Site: brandenburg
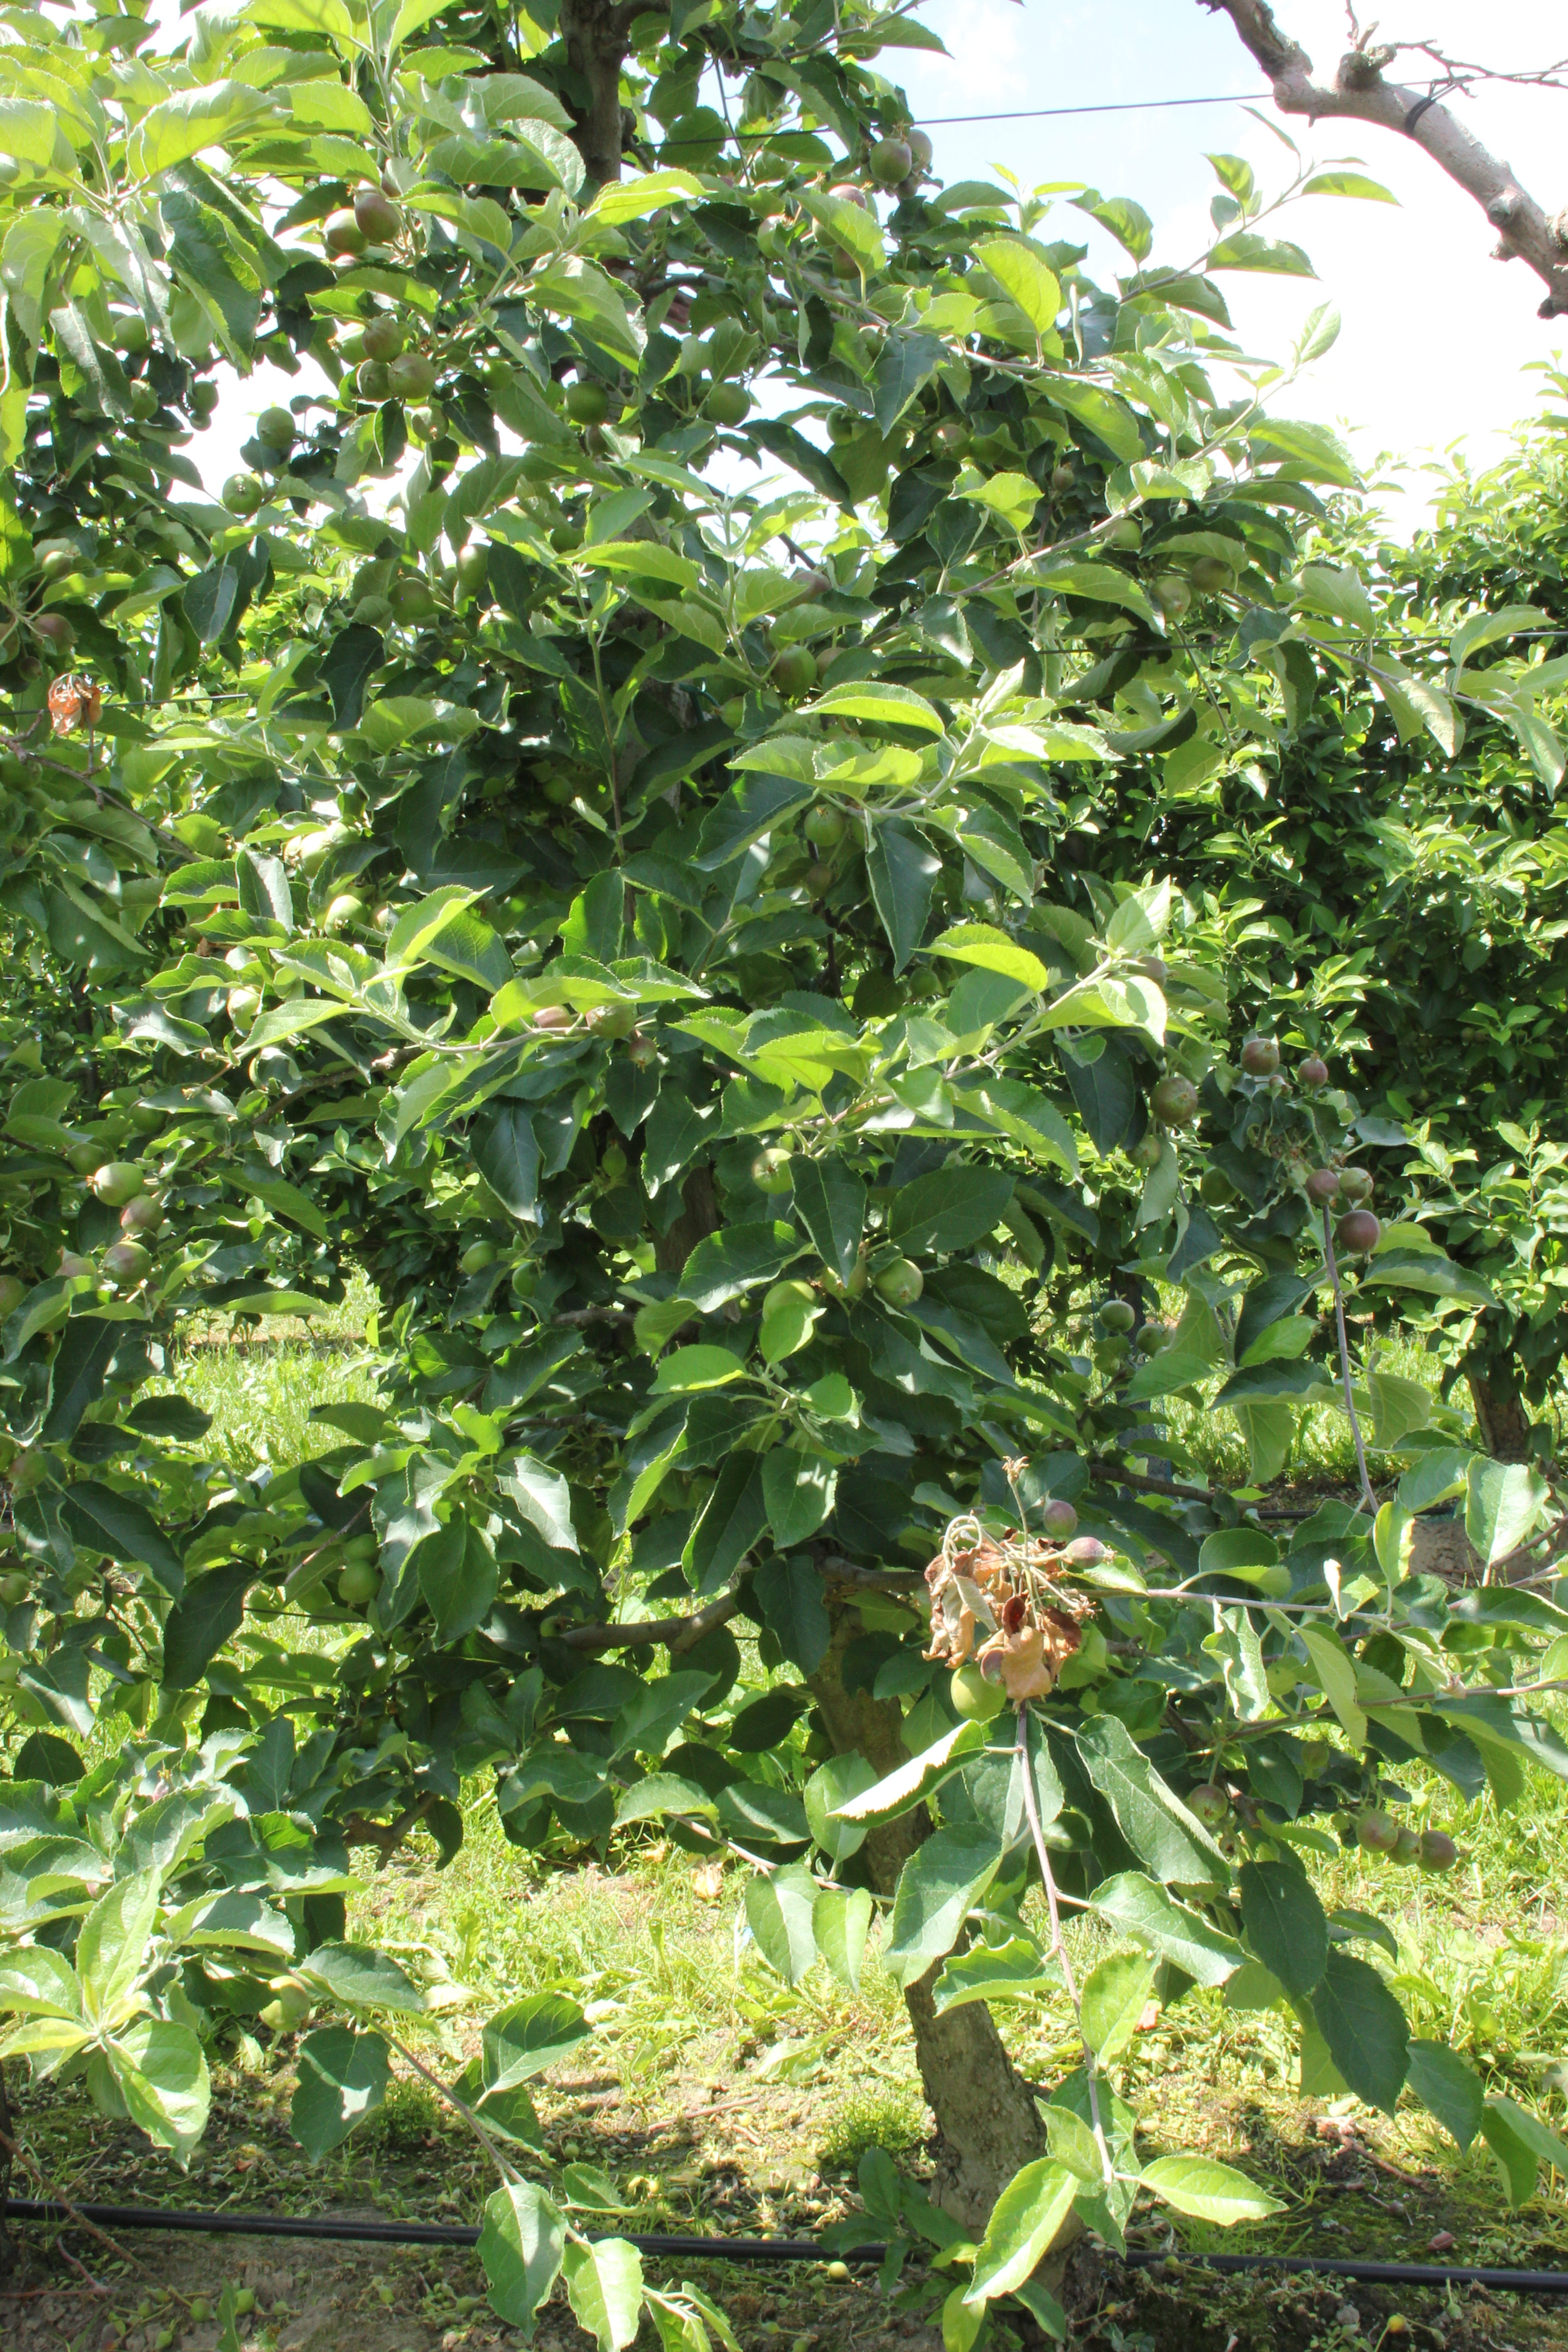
Growth stage (BBCH 73): Development of fruit